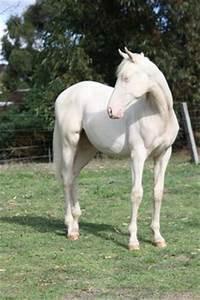
horse